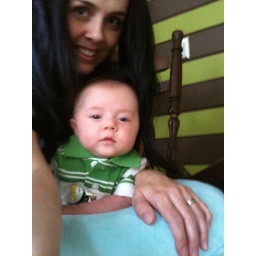
sitting in the rocking chair